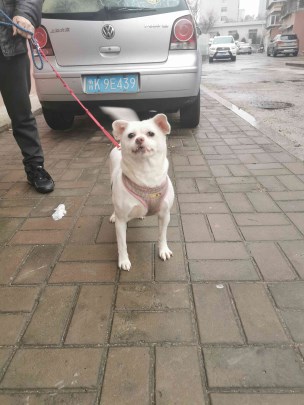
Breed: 3336-n000121-chinese_rural_dog